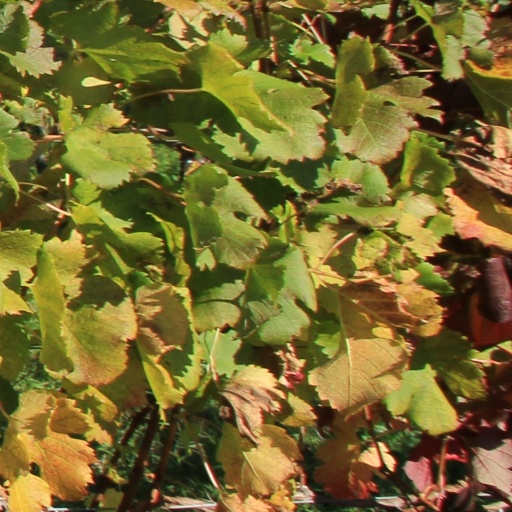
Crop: grape